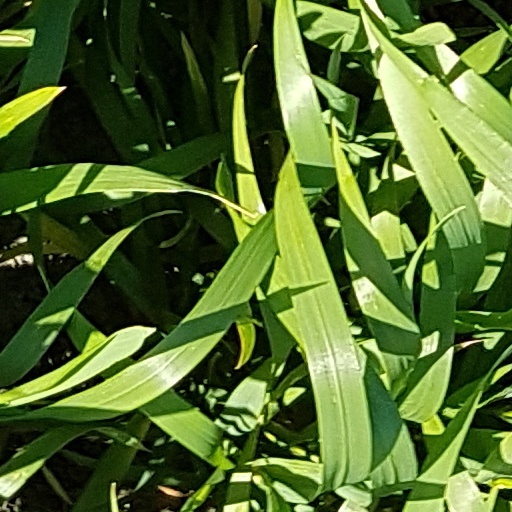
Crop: wheat